Tunisian revolution

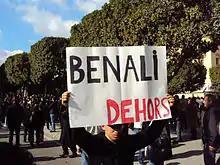
Translation from French: Ben Ali out

On the same day, Ben Ali fled the country for Malta under Libyan protection. His aircraft landed in Jeddah, Saudi Arabia, after France rejected a request to land on its territory. Saudi Arabia cited "exceptional circumstances" for their heavily criticised decision to give him asylum, saying it was also "in support of the security and stability of their country". Saudi Arabia demanded Ben Ali remain "out of politics" as a condition for accepting him.